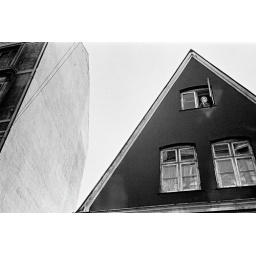
The boy in the window Copenhagen 1990